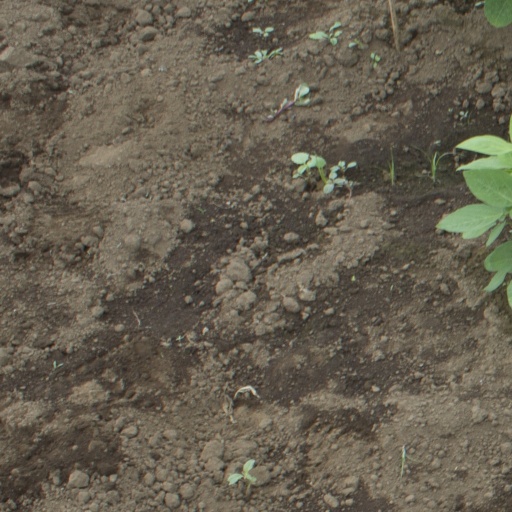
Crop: soybean